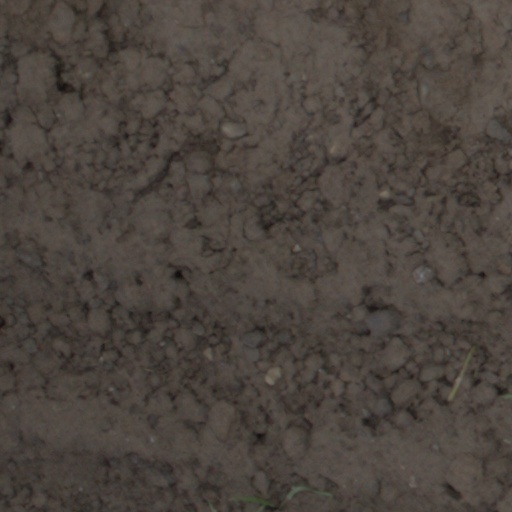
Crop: wheat